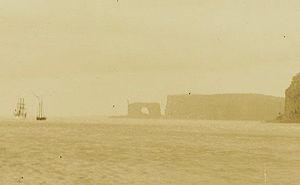
Port-Christmas (île Kerguelen) le 2 janvier 1893. L'aviso-transport française l'Eure commandée par le capitaine de frégate Lieutard et la goélette américaine Francis Allyn de John Fuller sont présent dans la baie de l'Oiseau pour le renouvellement de la prise de possession solennelle de l'archipel par la France. L'arche des Kerguelen est visible au fond de la baie.
Port-Christmas est un site naturel et historique des Kerguelen, à la pointe septentrionale de l'île principale, sur la côte est de la péninsule Loranchet. Il occupe le fond de la baie de l'Oiseau, le premier abri à se présenter aux navigateurs abordant l'archipel par le nord, facilement identifiable par la présence à l'entrée d'une arche naturelle aujourd'hui effondrée, l'arche des Kerguelen.
L'arche des Kerguelen est une ancienne arche naturelle désormais effondrée — entre 1908 et 1913 — des Terres australes et antarctiques françaises. Elle est située sur le littoral de la pointe sud de la baie de l'Oiseau abritant Port-Christmas au nord de la péninsule Loranchet sur Grande Terre, l'île principale de l'archipel des Kerguelen. Structure naturelle parmi les plus connues du district, ses deux piliers subsistants figurent sur de nombreux timbres postaux paysagers des TAAF.